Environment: real
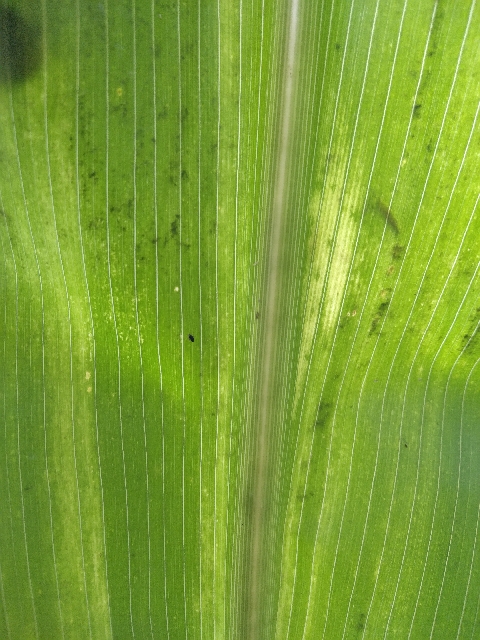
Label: lethal_necrosis